Gareth Bale

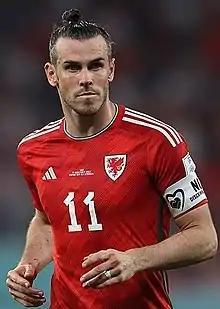
Bale with Wales at the 2022 FIFA World Cup

Gareth Frank Bale (born 16 July 1989) is a Welsh former professional footballer who played as a right winger, most notably for Tottenham Hotspur, Real Madrid, and the Wales national team. He is widely regarded as one of the greatest players of his generation and the greatest Welsh player of all time. Bale was appointed Member of the Order of the British Empire (MBE) in the 2022 Birthday Honours for his contributions to association football and various charities.